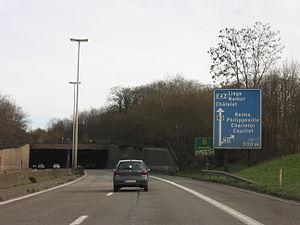
Le ring belge R3 est le grand ring autour de la ville de Charleroi. Il est formé de diverses sorties et de plusieurs échangeurs autoroutiers. C'est un des seuls ring avec le Ring de Bruxelles à posséder une aire de repos.